Post and Mail building, Birmingham

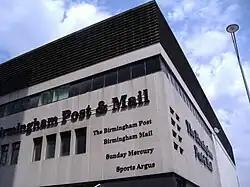
The corner of the remaining building.

The Birmingham Post and Mail building was constructed in the 1960s and was a symbol of the rebuilding of Birmingham, England, following the devastation of World War II.